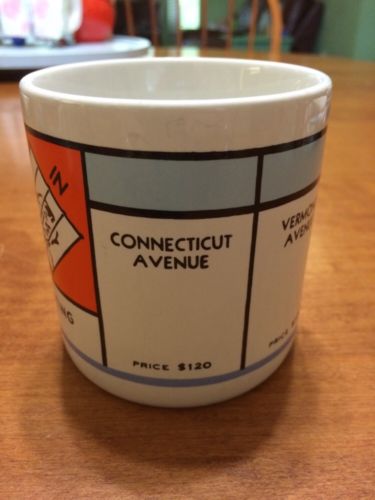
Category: mug